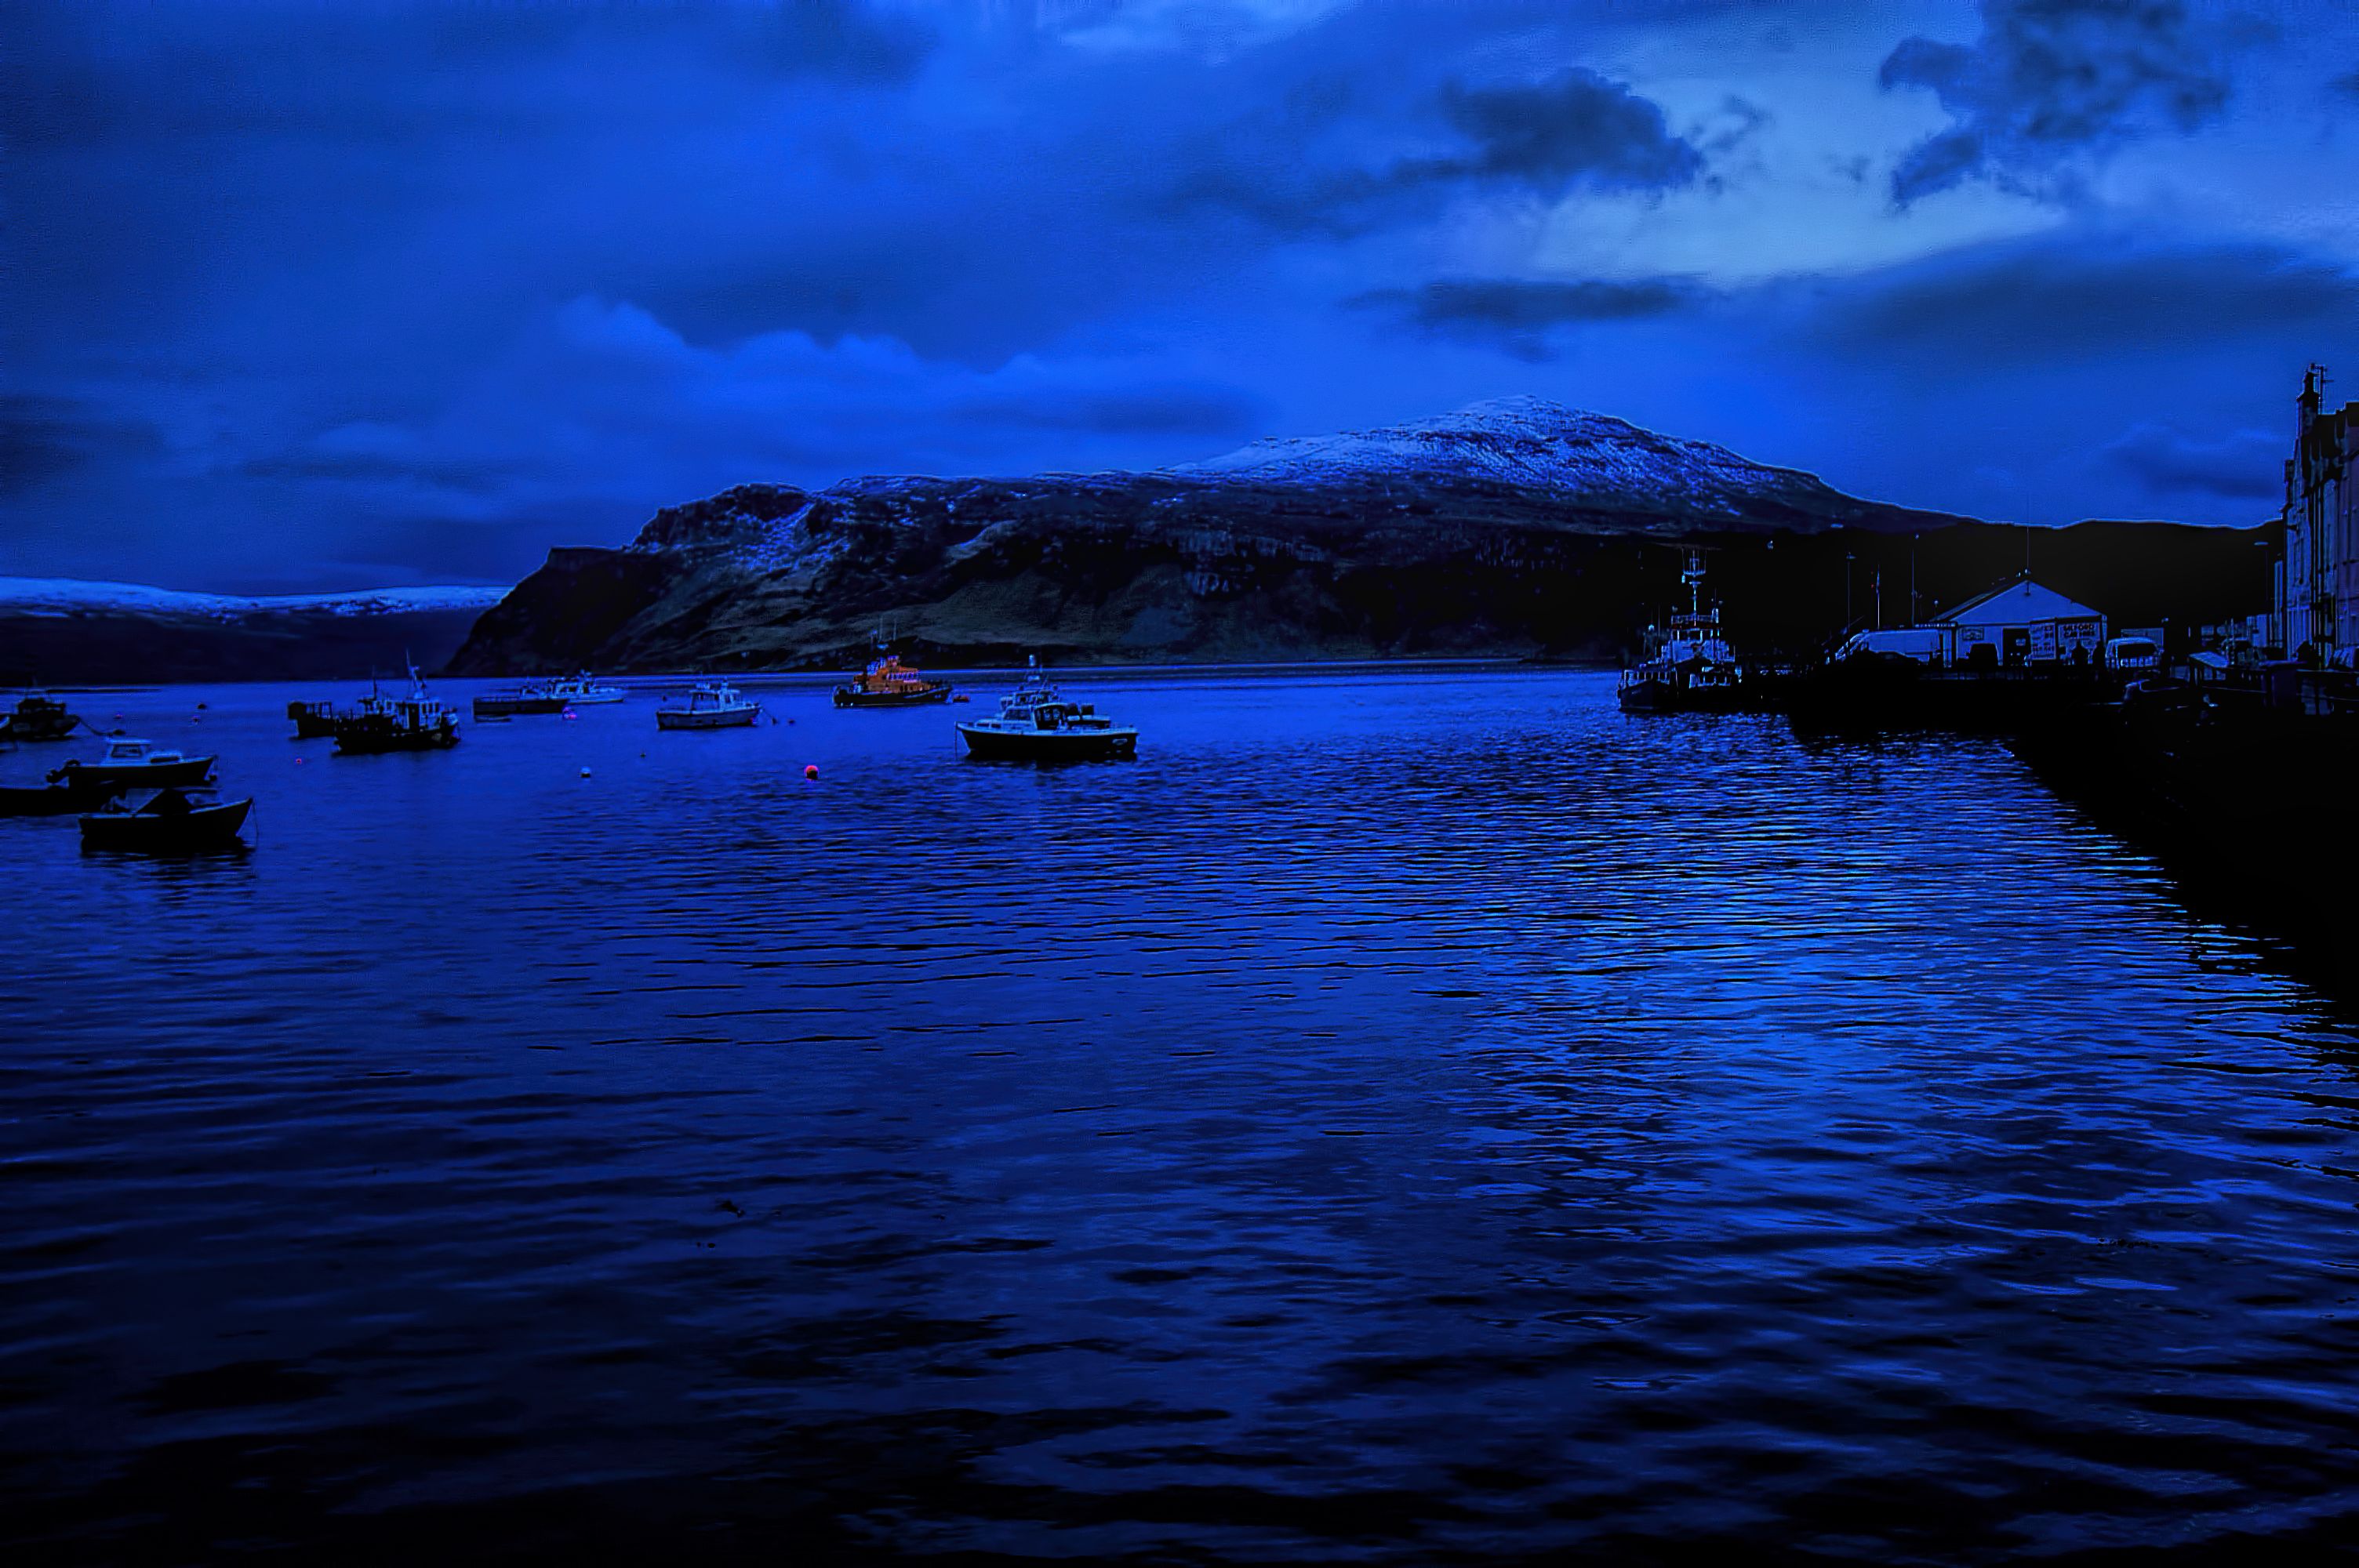
sea, coast, ocean, horizon, cloud, sky, sunrise, sunset, night, morning, lake, dawn, dusk, evening, reflection, bay, darkness, moonlight, body of water, scotland, loch, skye, highliands, portree